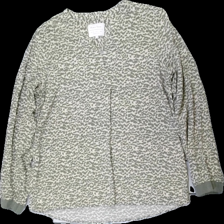
View: front
Type: Blouse
Category: Ladies
Brand: Part Two
Colors: Brown, Beige
Material: 100% viscose
Pattern: Animal print
Cut: Regular
Size: 42
Season: All
Damage location: bottom right
Damage 2 location: bottom left
Price range: 50-100
Recommended usage: Reuse
Description: leopardmönstrad blus